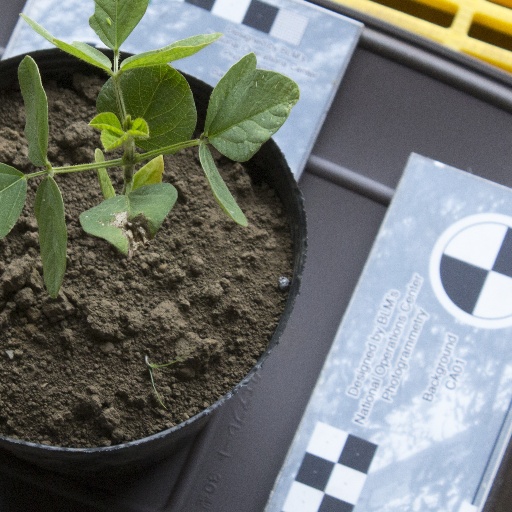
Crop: soybean